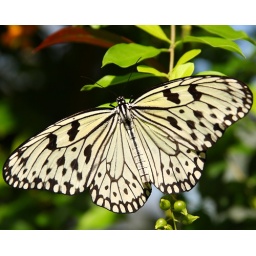
A butterfly in the butterfly house at the St. Louis Zoo.